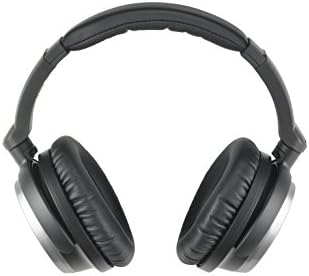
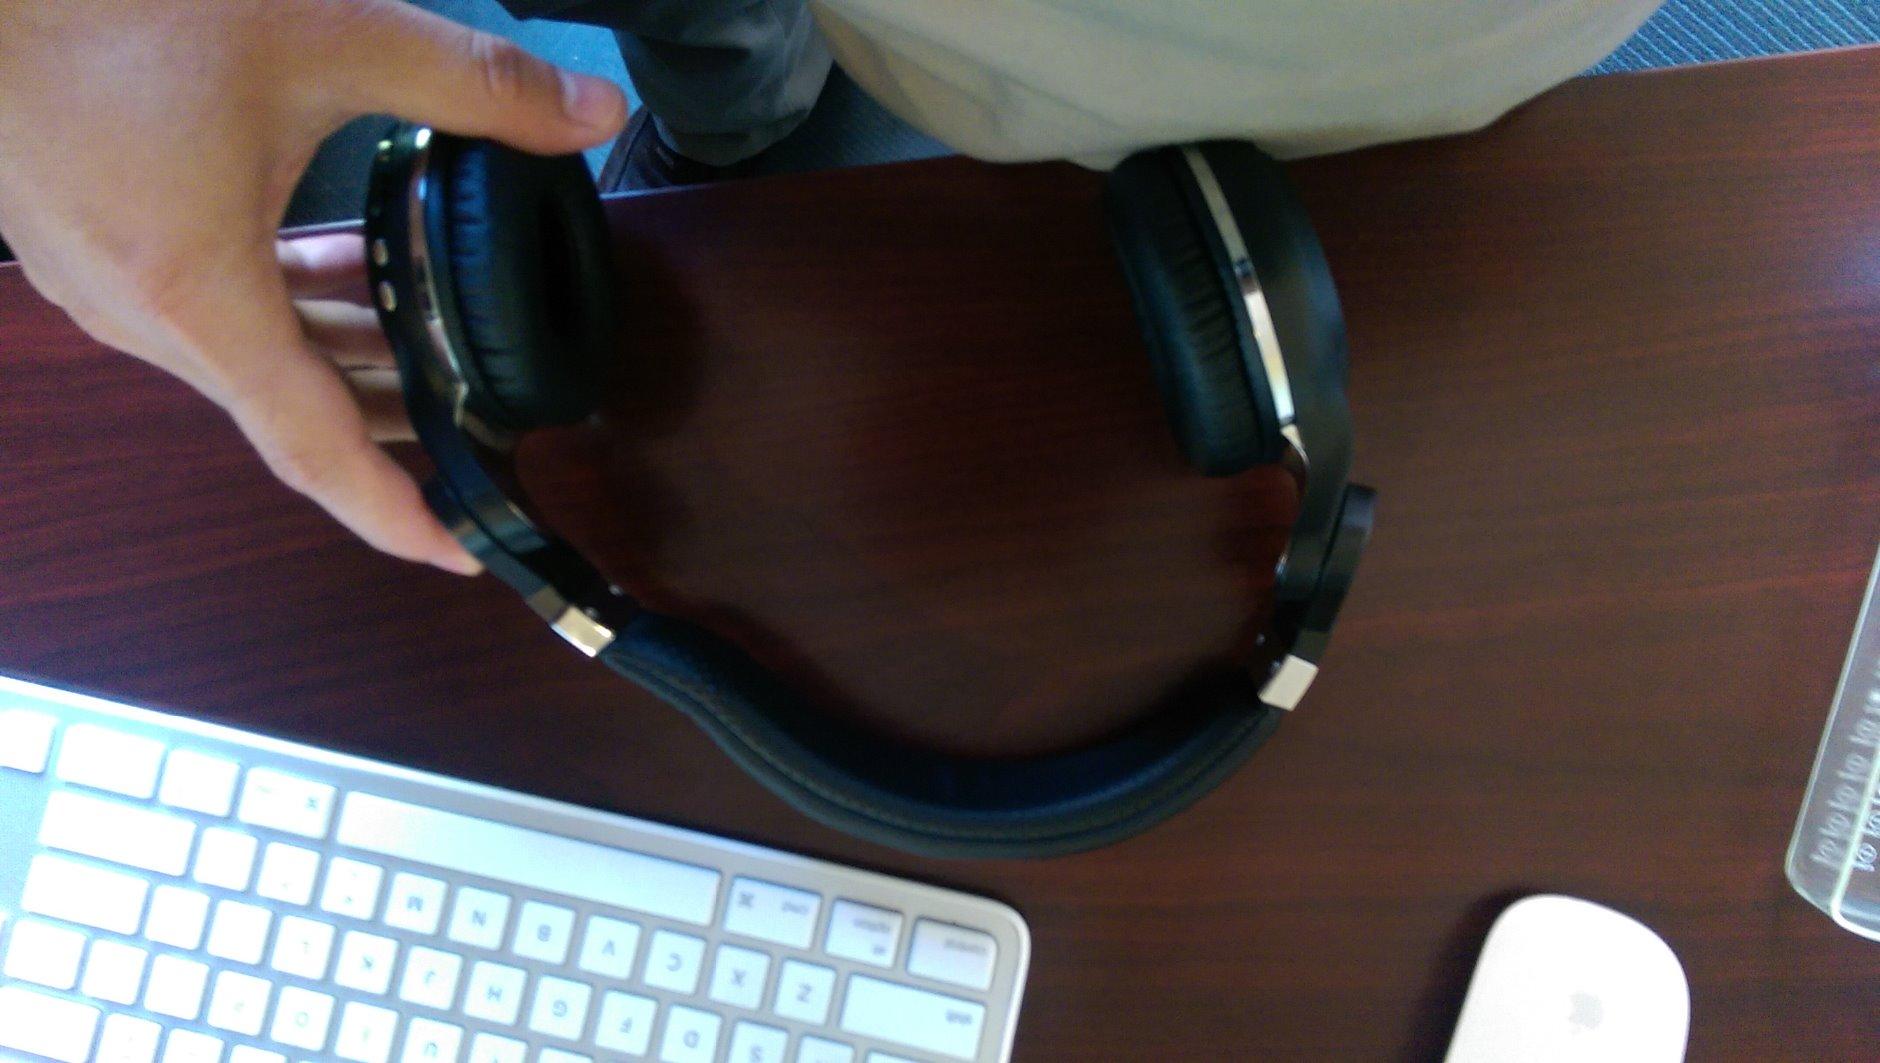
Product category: headphones
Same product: no